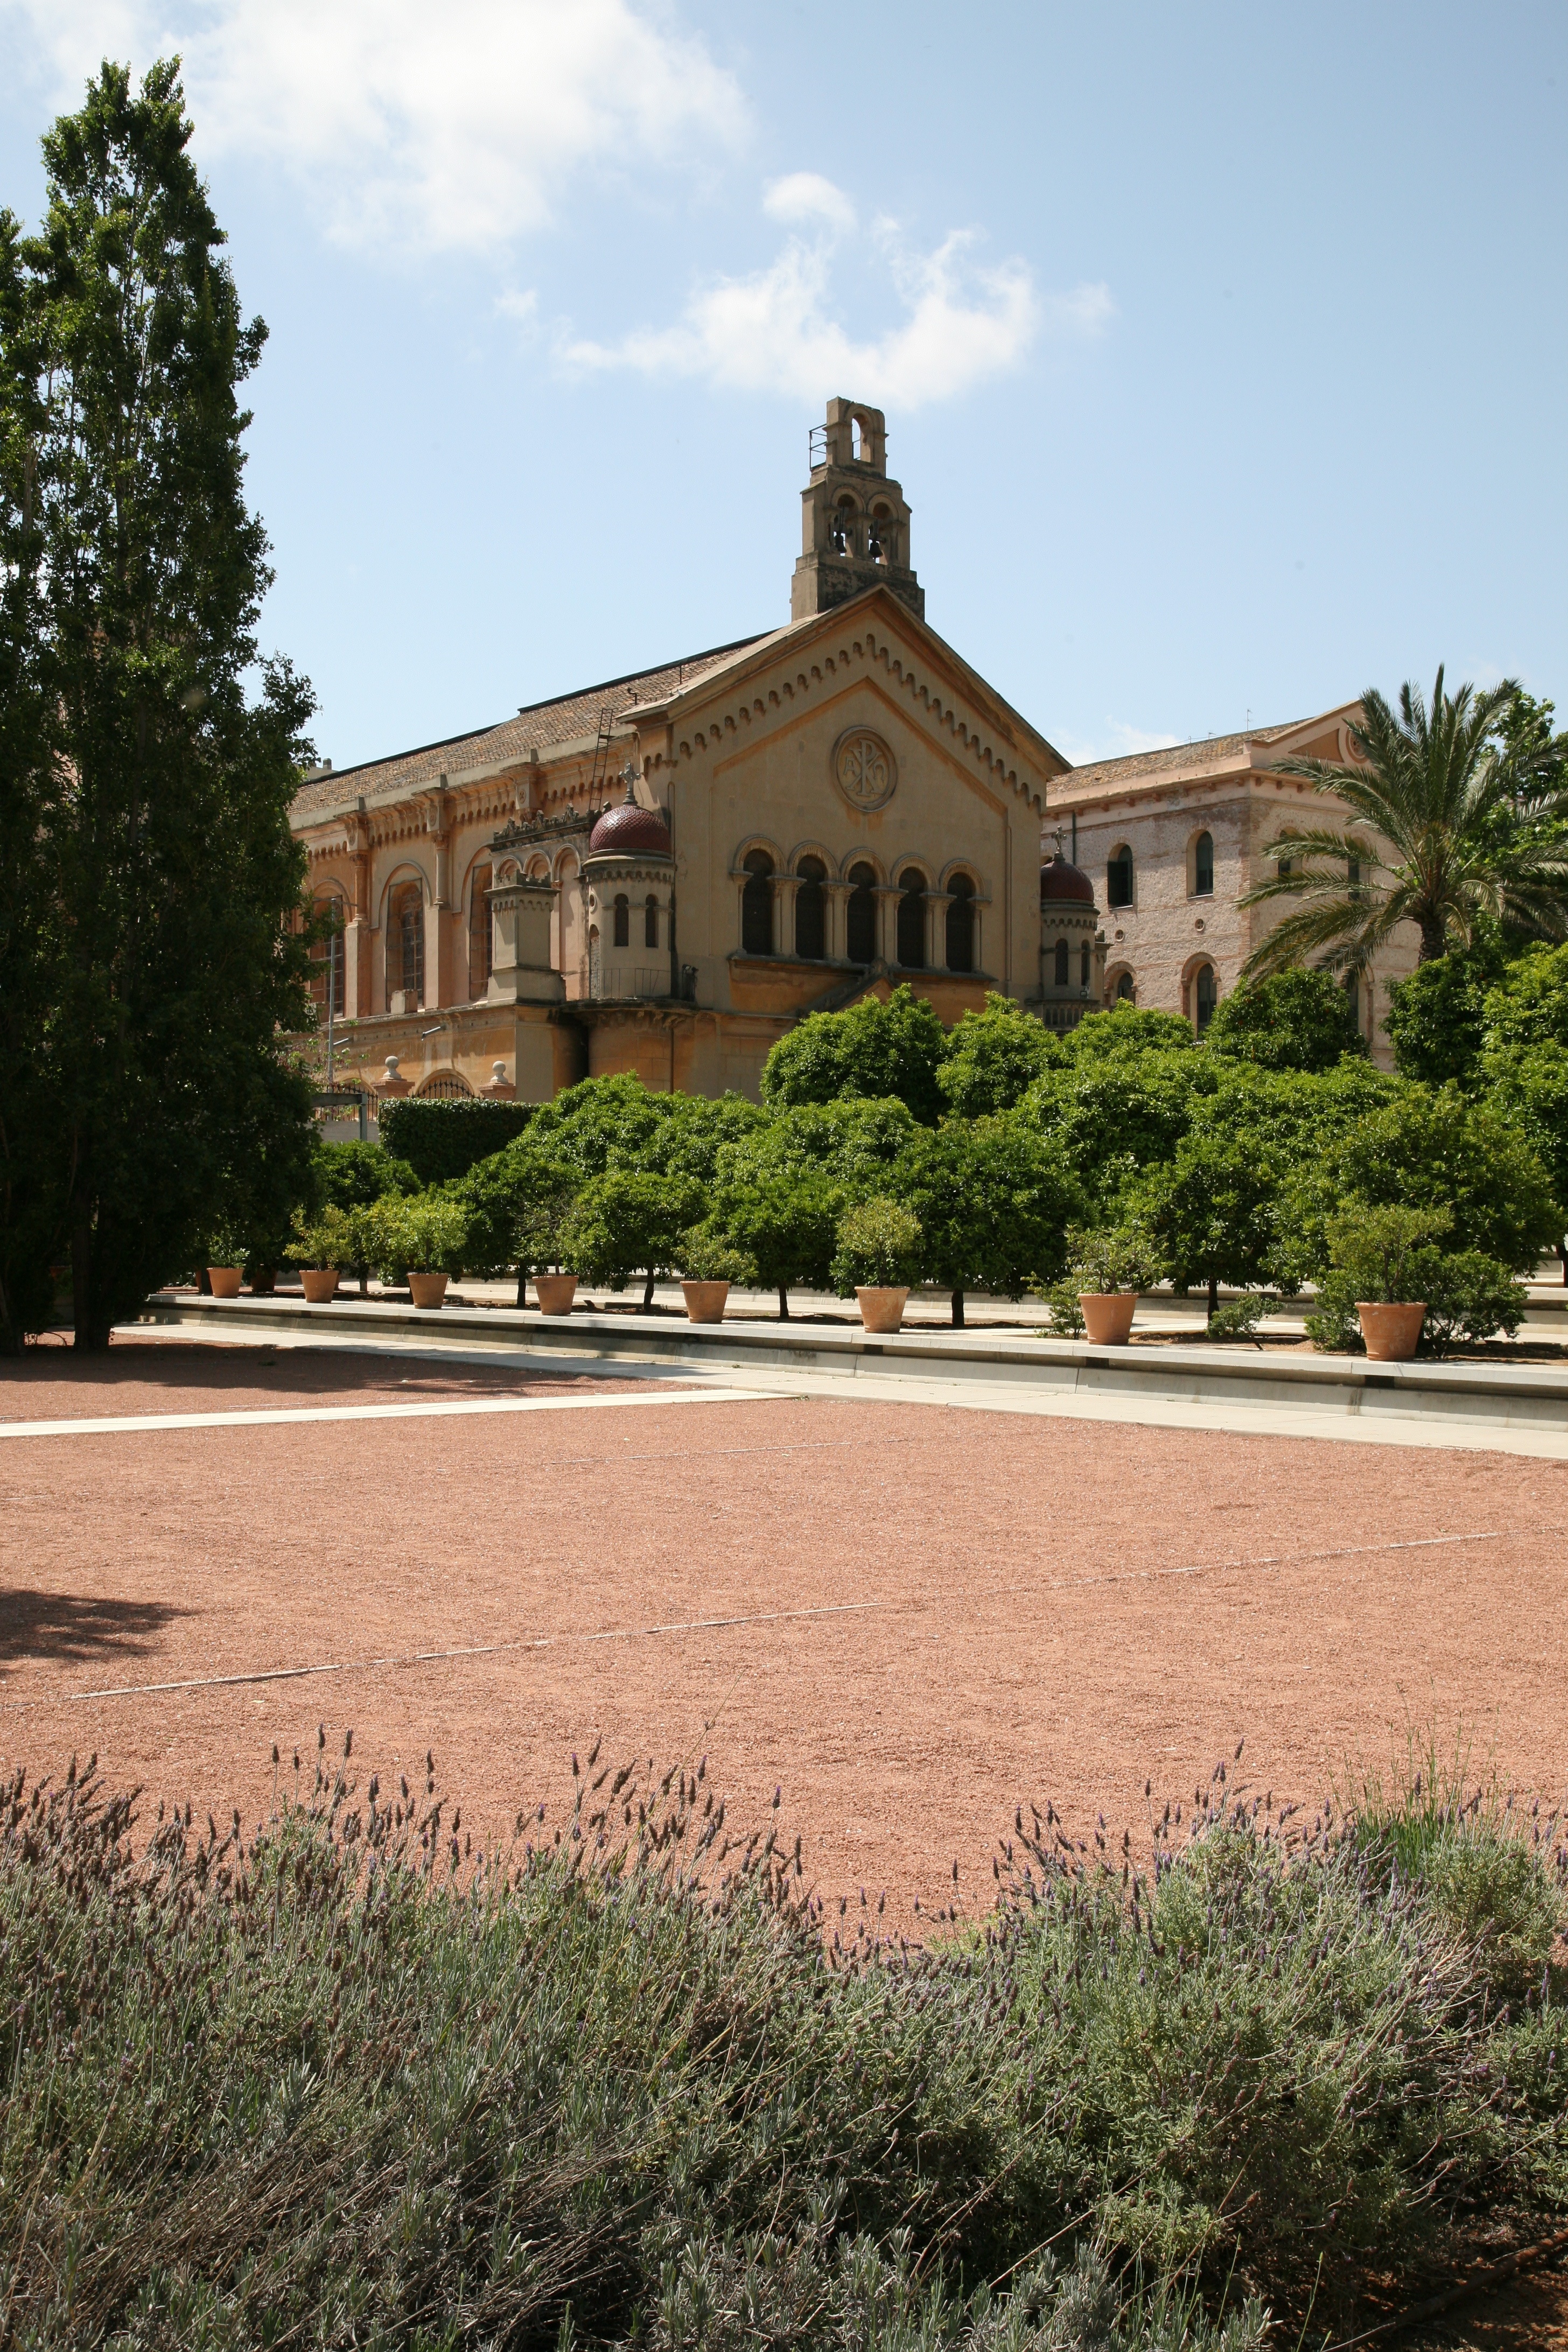
tree, house, building, palace, garden, spain, espagne, valencia, espanha, estate, espana, spanien, spagna, neighbourhood, spanje, espanya, valence, residential area